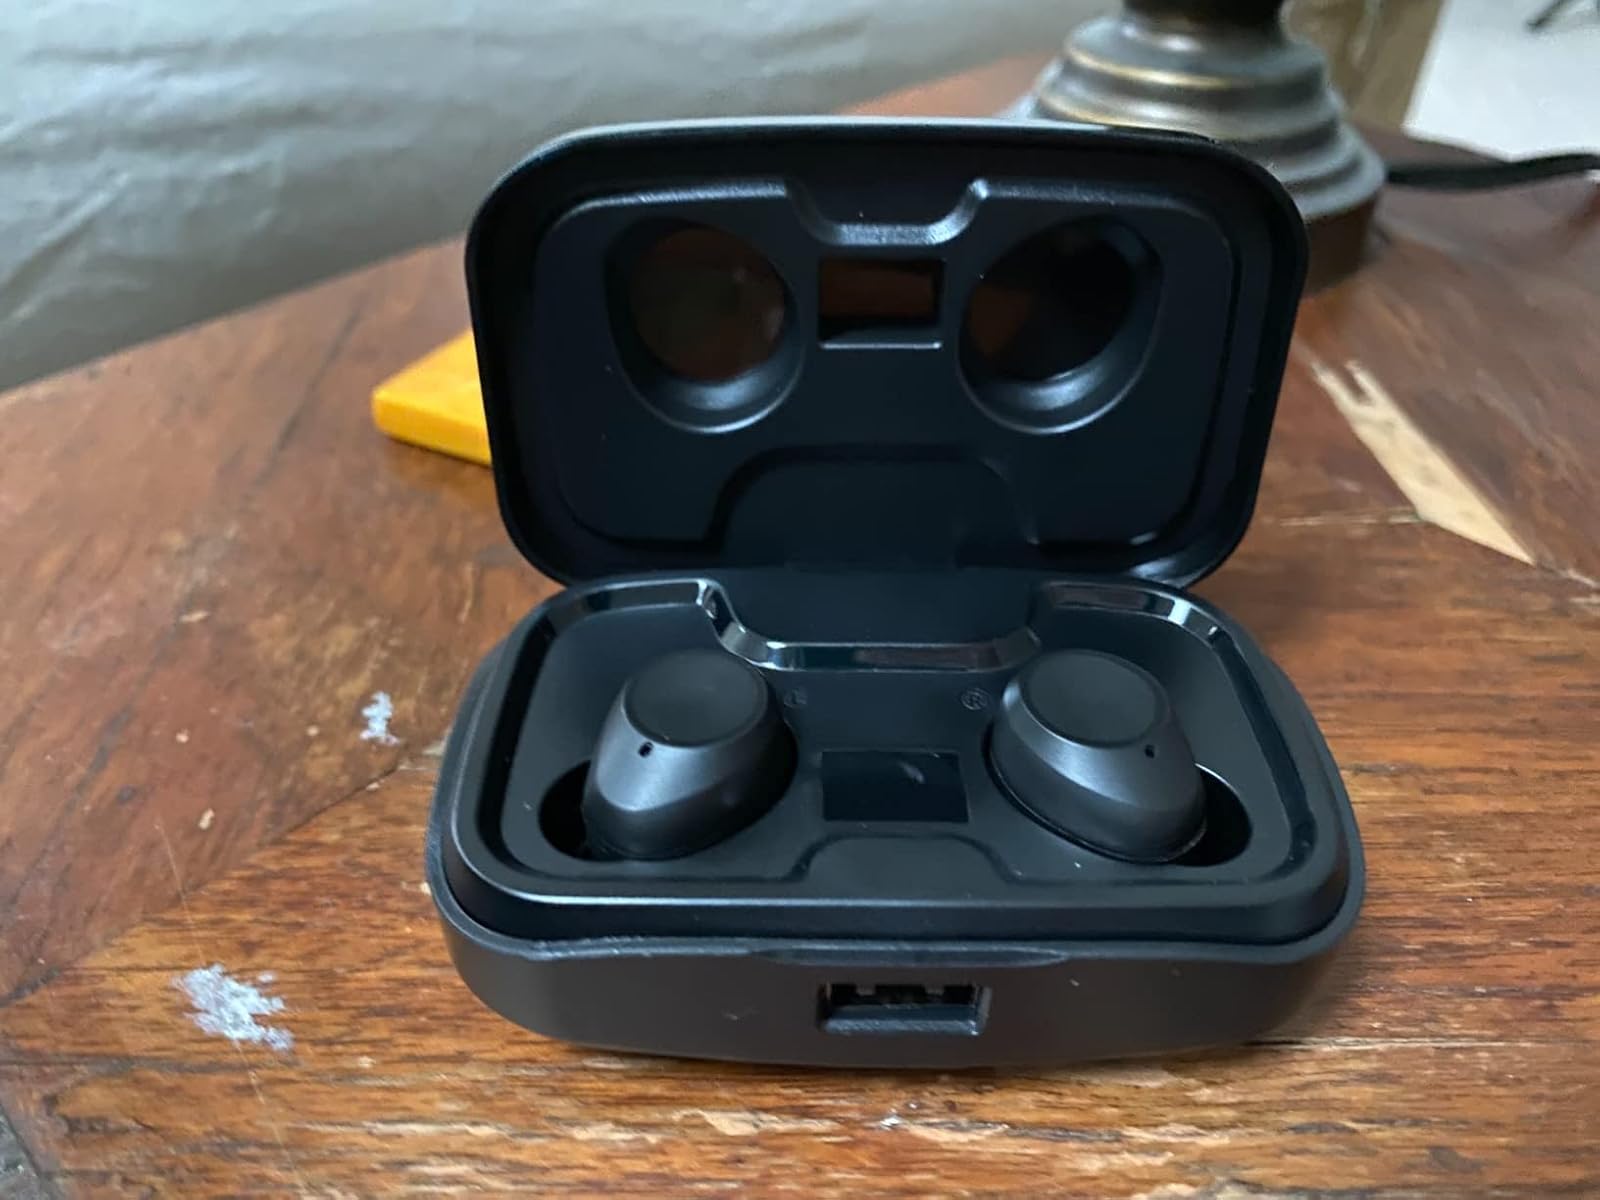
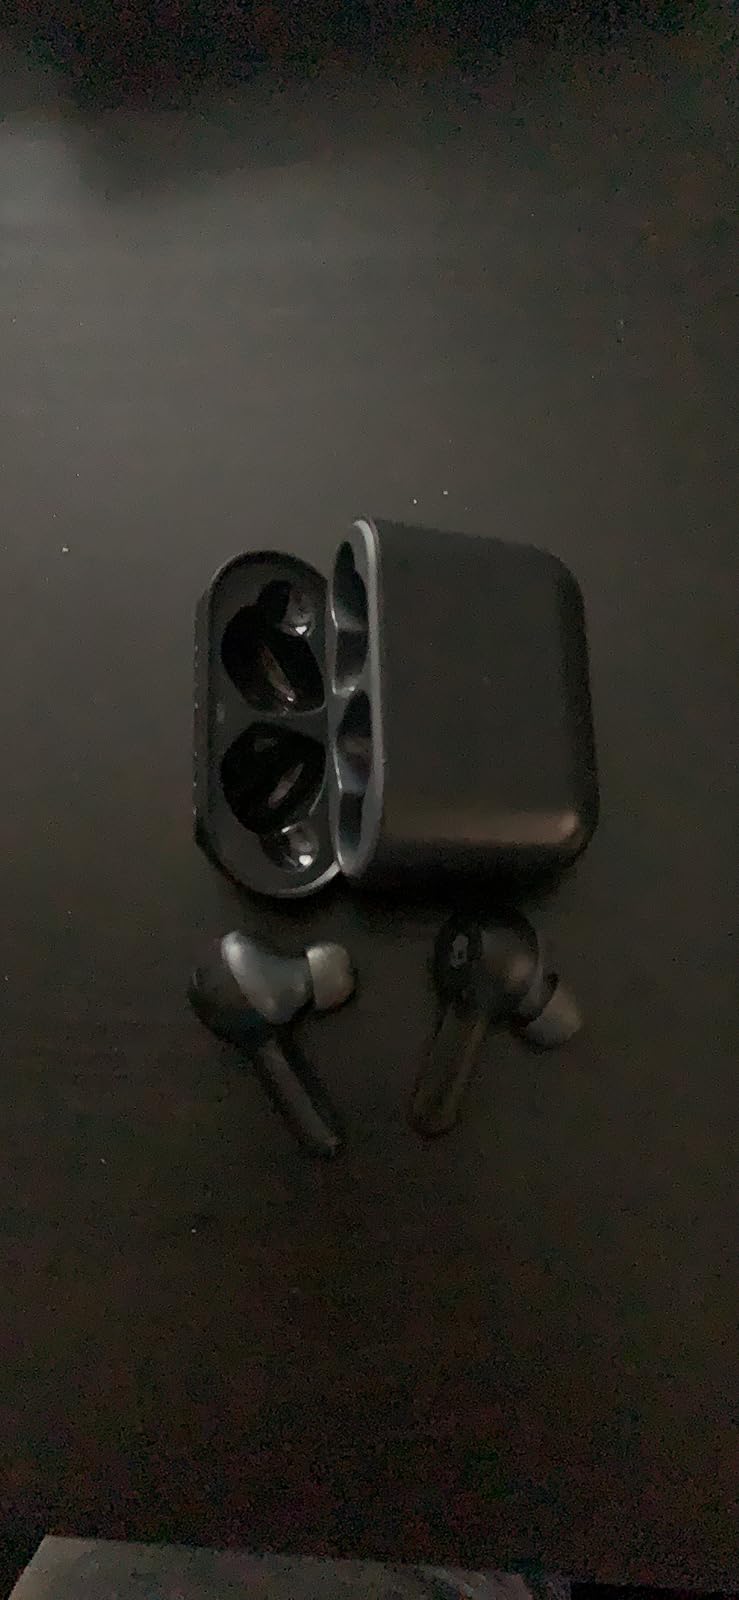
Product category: earbuds
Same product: no